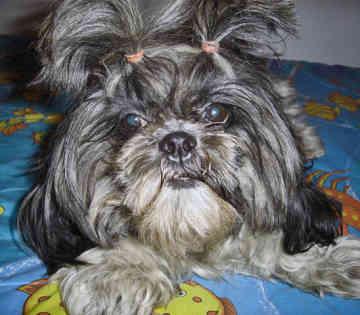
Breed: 361-n000123-Shih_Tzu